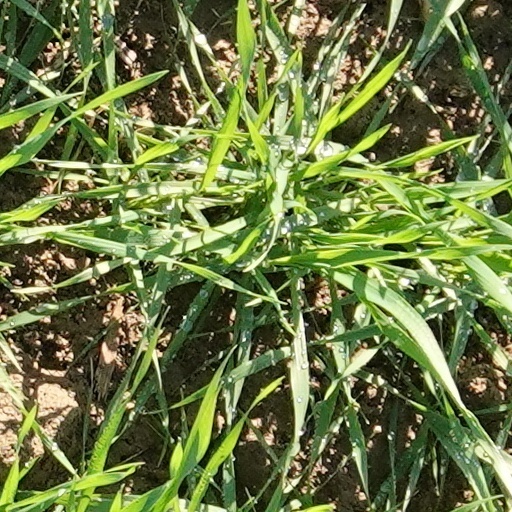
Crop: wheat